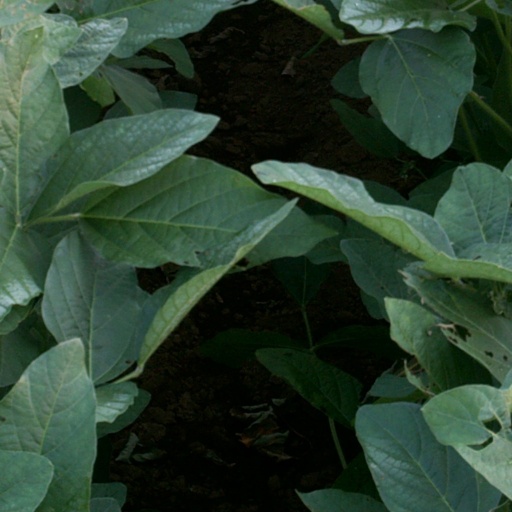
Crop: soybean